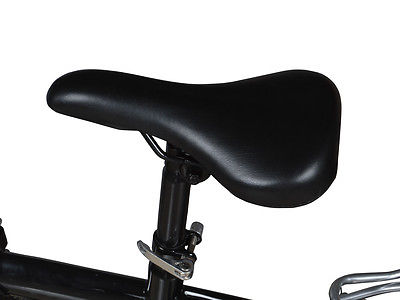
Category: bicycle